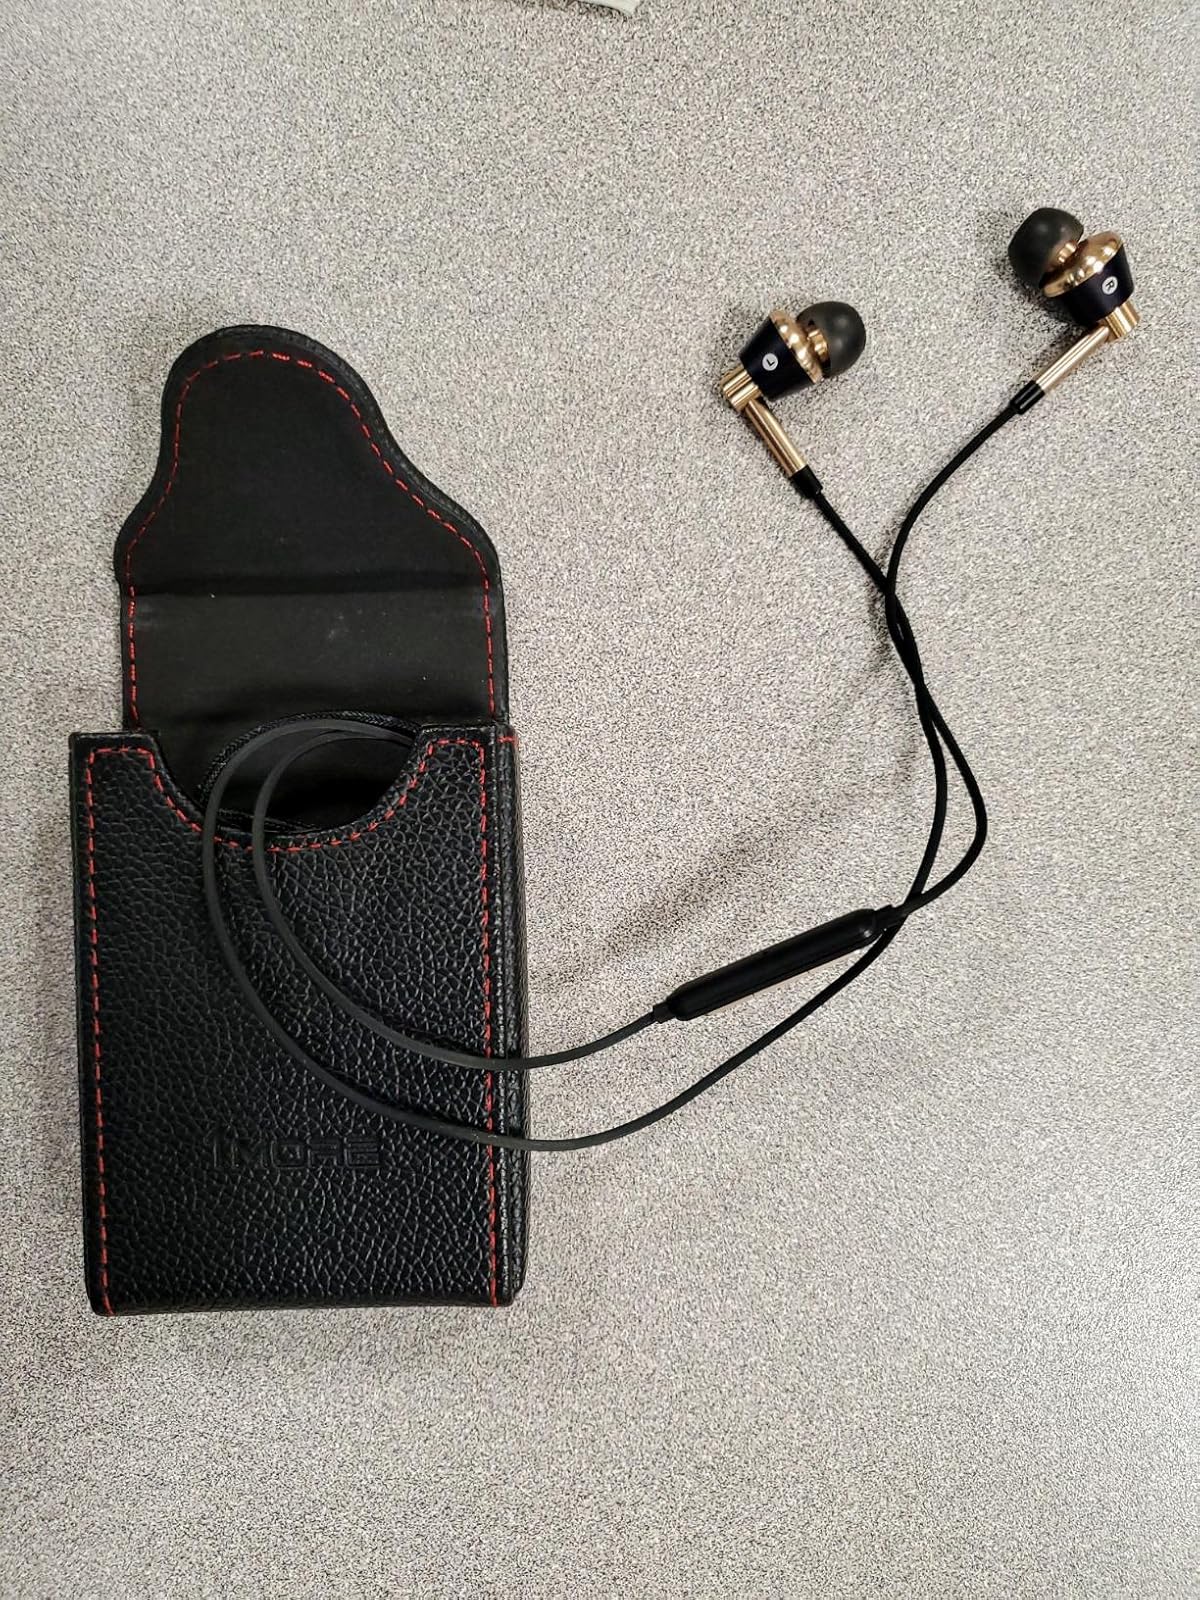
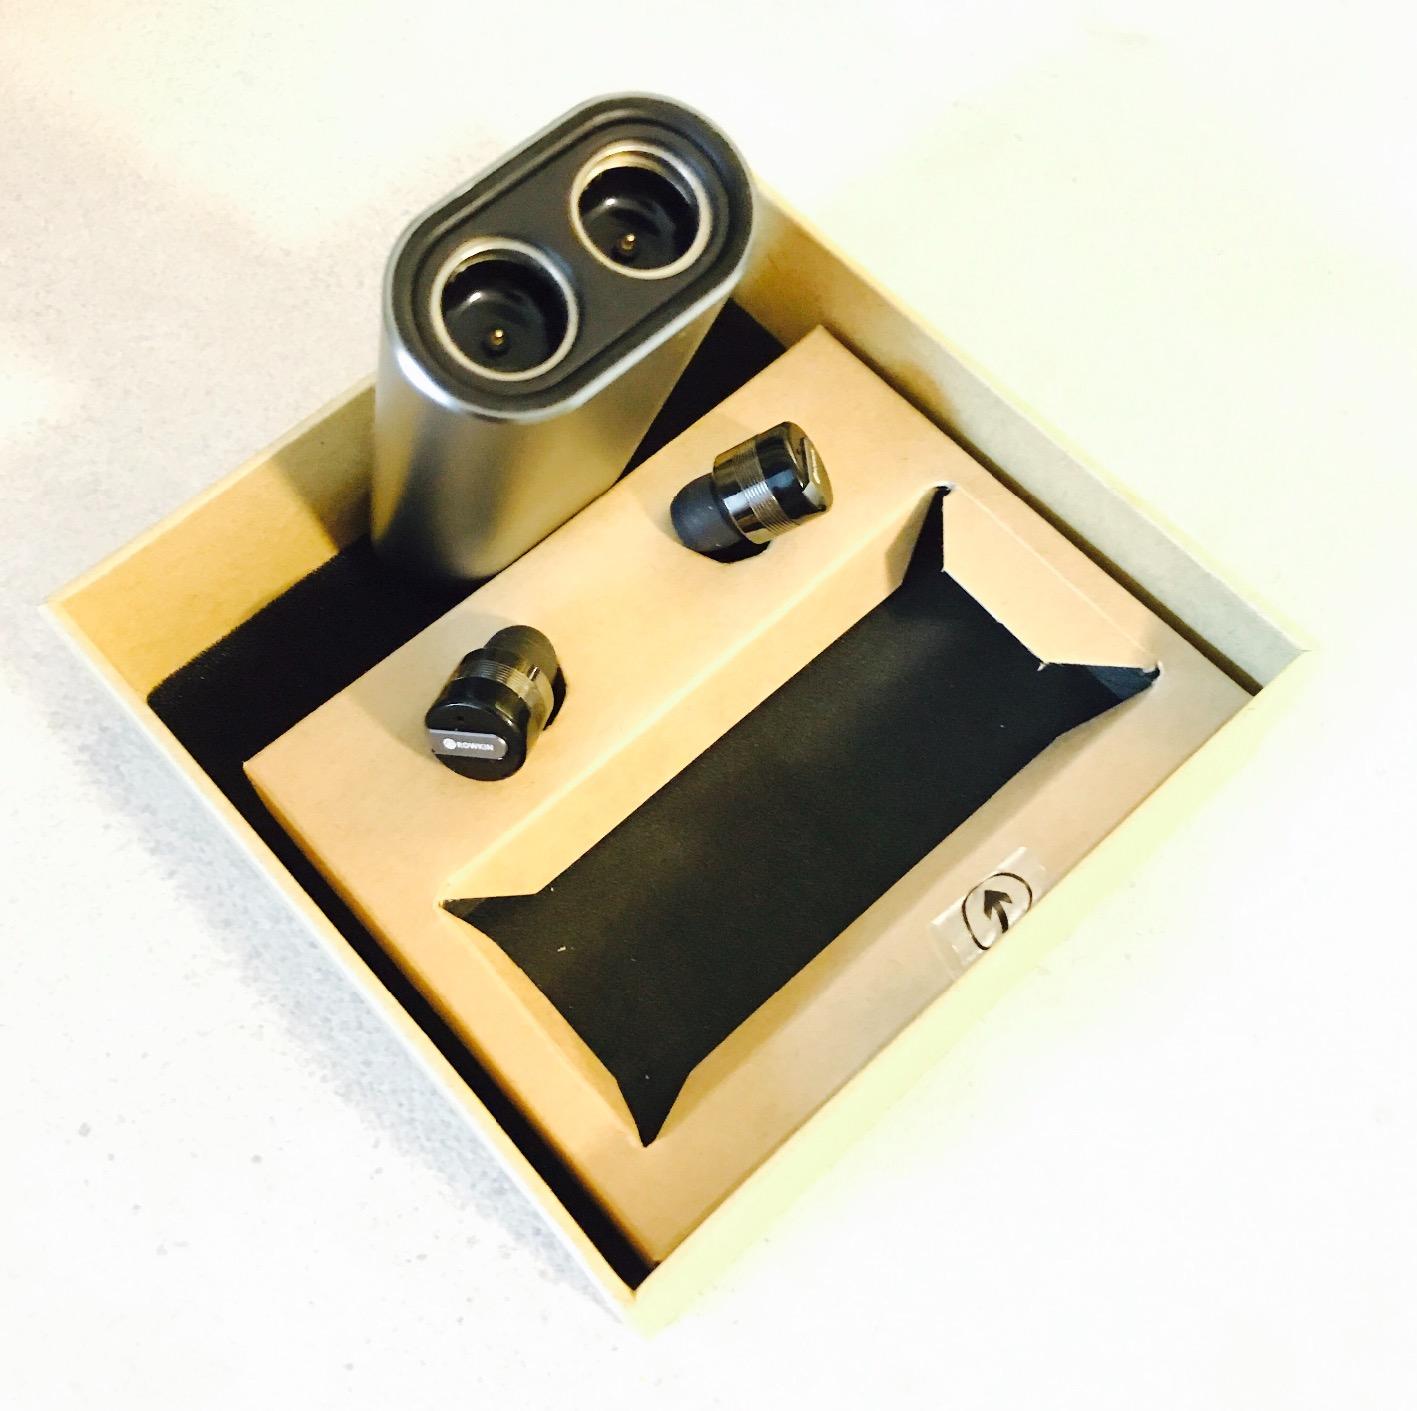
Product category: headphones
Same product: no